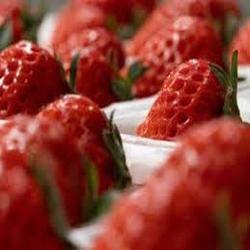
Label: Strawberry